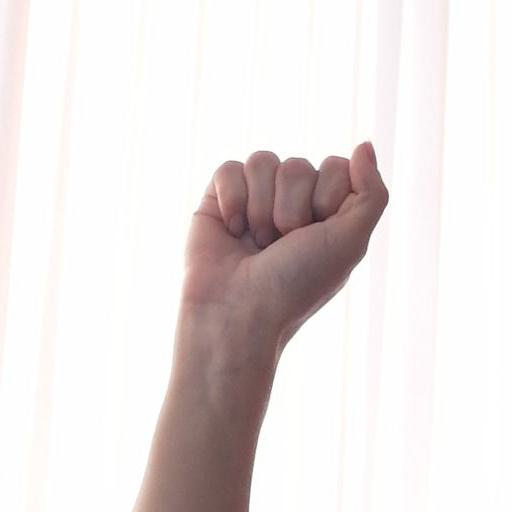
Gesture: fist